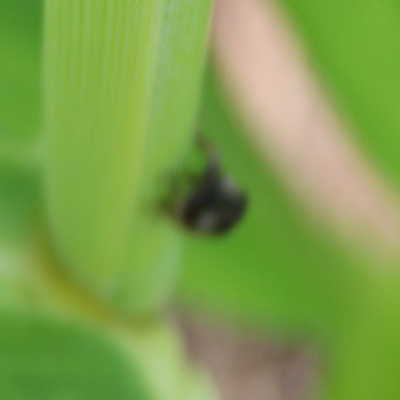
Crop: Maize
Condition: leaf beetle